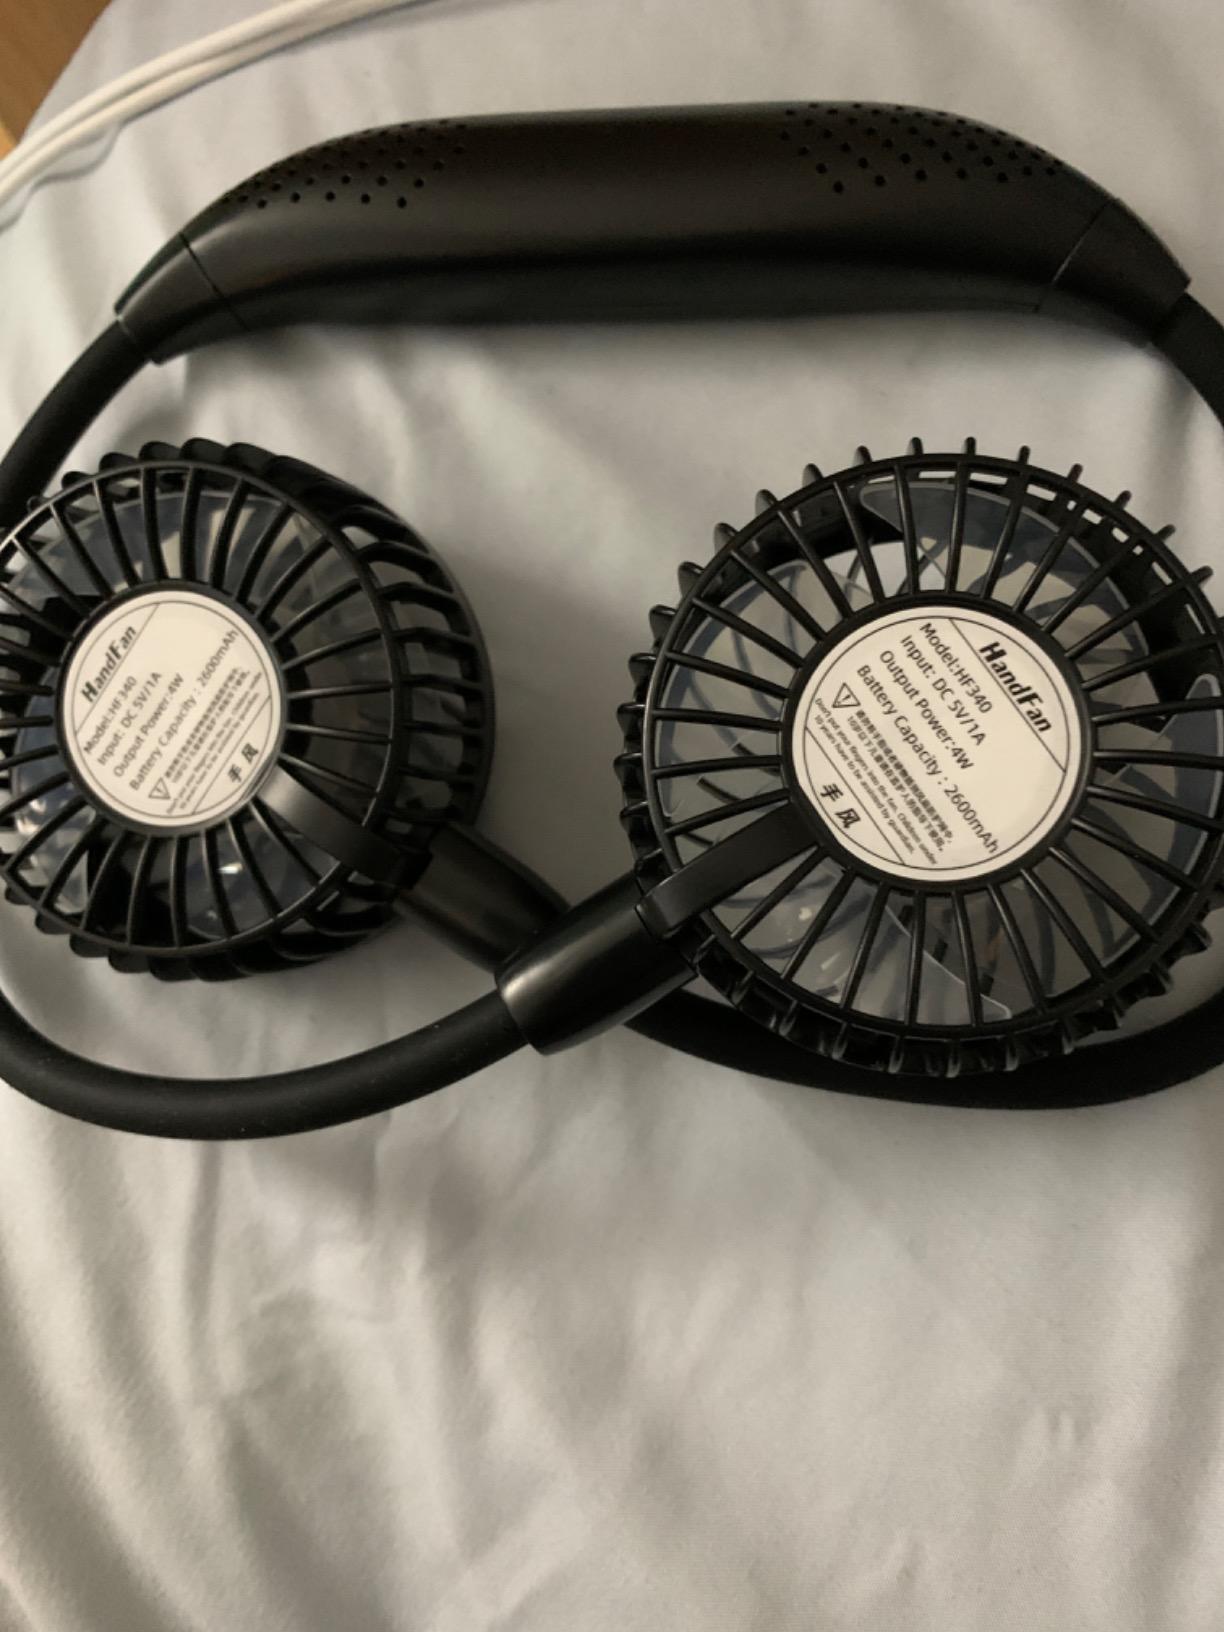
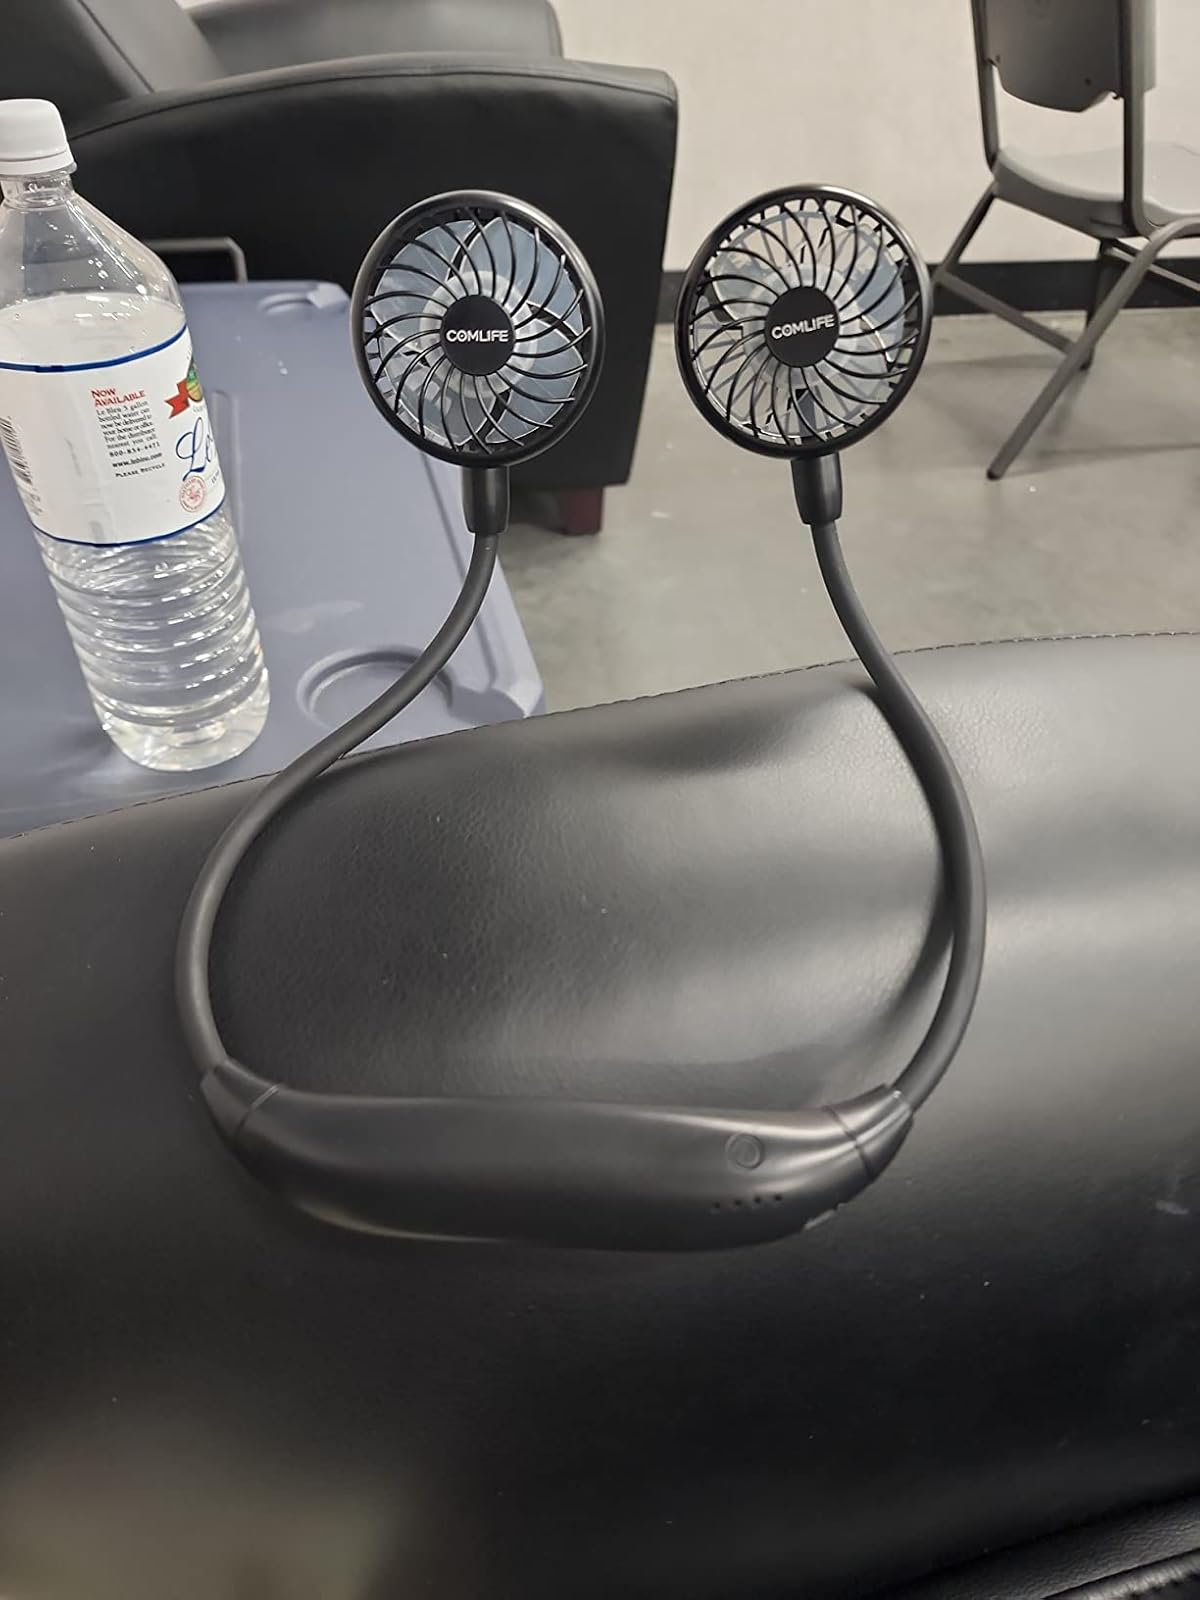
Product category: fan
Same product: yes